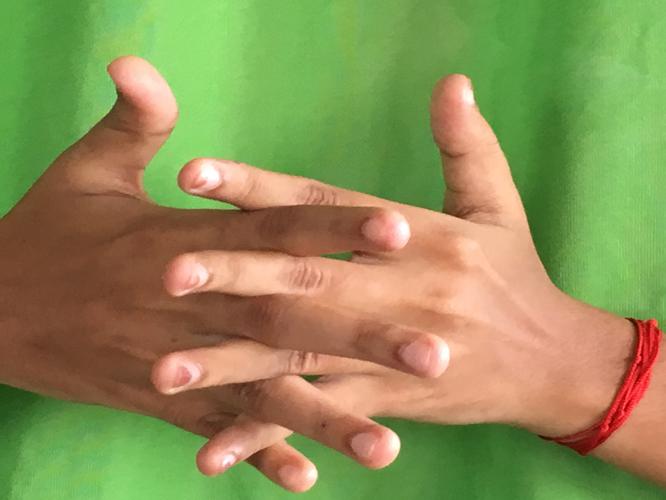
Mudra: Karkatta
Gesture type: double_hand